Queen and Crescent Route

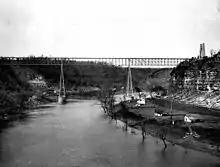
The route included the High Bridge of Kentucky

Investor Emile Erlanger & Co. gained control of the newly-constructed New Orleans and Northeastern Railroad in 1881. Vintage marketing advertises the Queen & Crescent Route as "Established Nov. 18, 1883", which refers to the date of first scheduled passenger service on the NO&NE. Erlanger then expanded the lines under his control to encompass the entire route, held through a complex corporate structure of two English corporations.